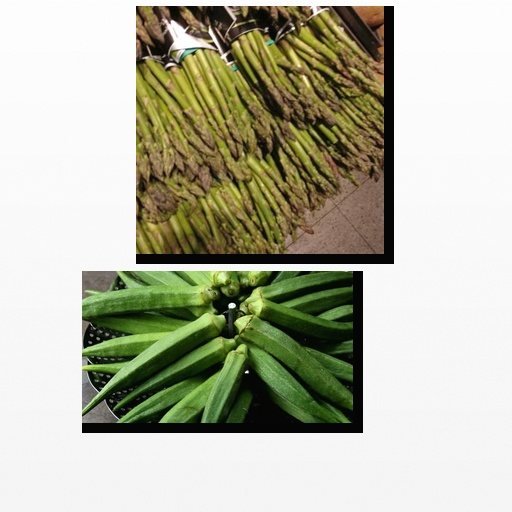
Food items: okra, asparagus